1974 Togo presidential C-47 crash

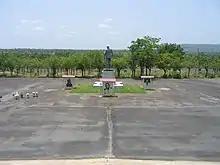
Monument to the crash

On 24 January 1974, a Togo Air Force Douglas C-47 Skytrain carrying several notable political figures crashed at an isolated location near the village of Sarakawa in northern Togo. Gnassingbé Eyadéma, the President of Togo, was on board the aircraft, which was flying from Lomé to his native village, Pya. As the C-47 descended for landing, it crashed near Sarakawa. Eyadéma survived, but his French pilot and all three other passengers died.